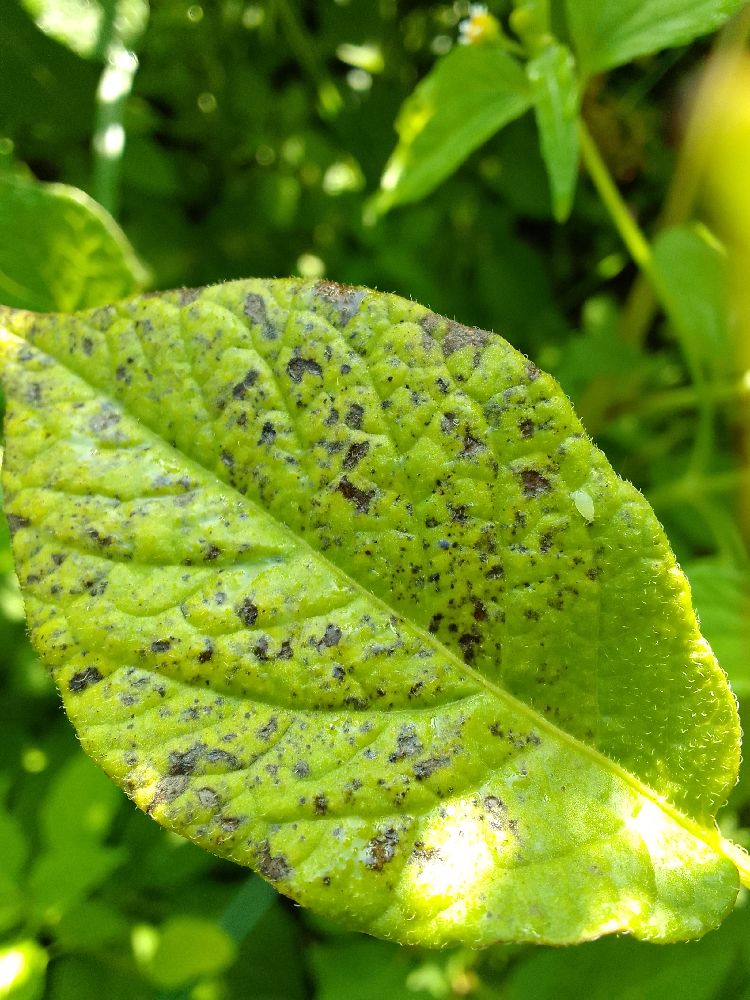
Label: Early blight